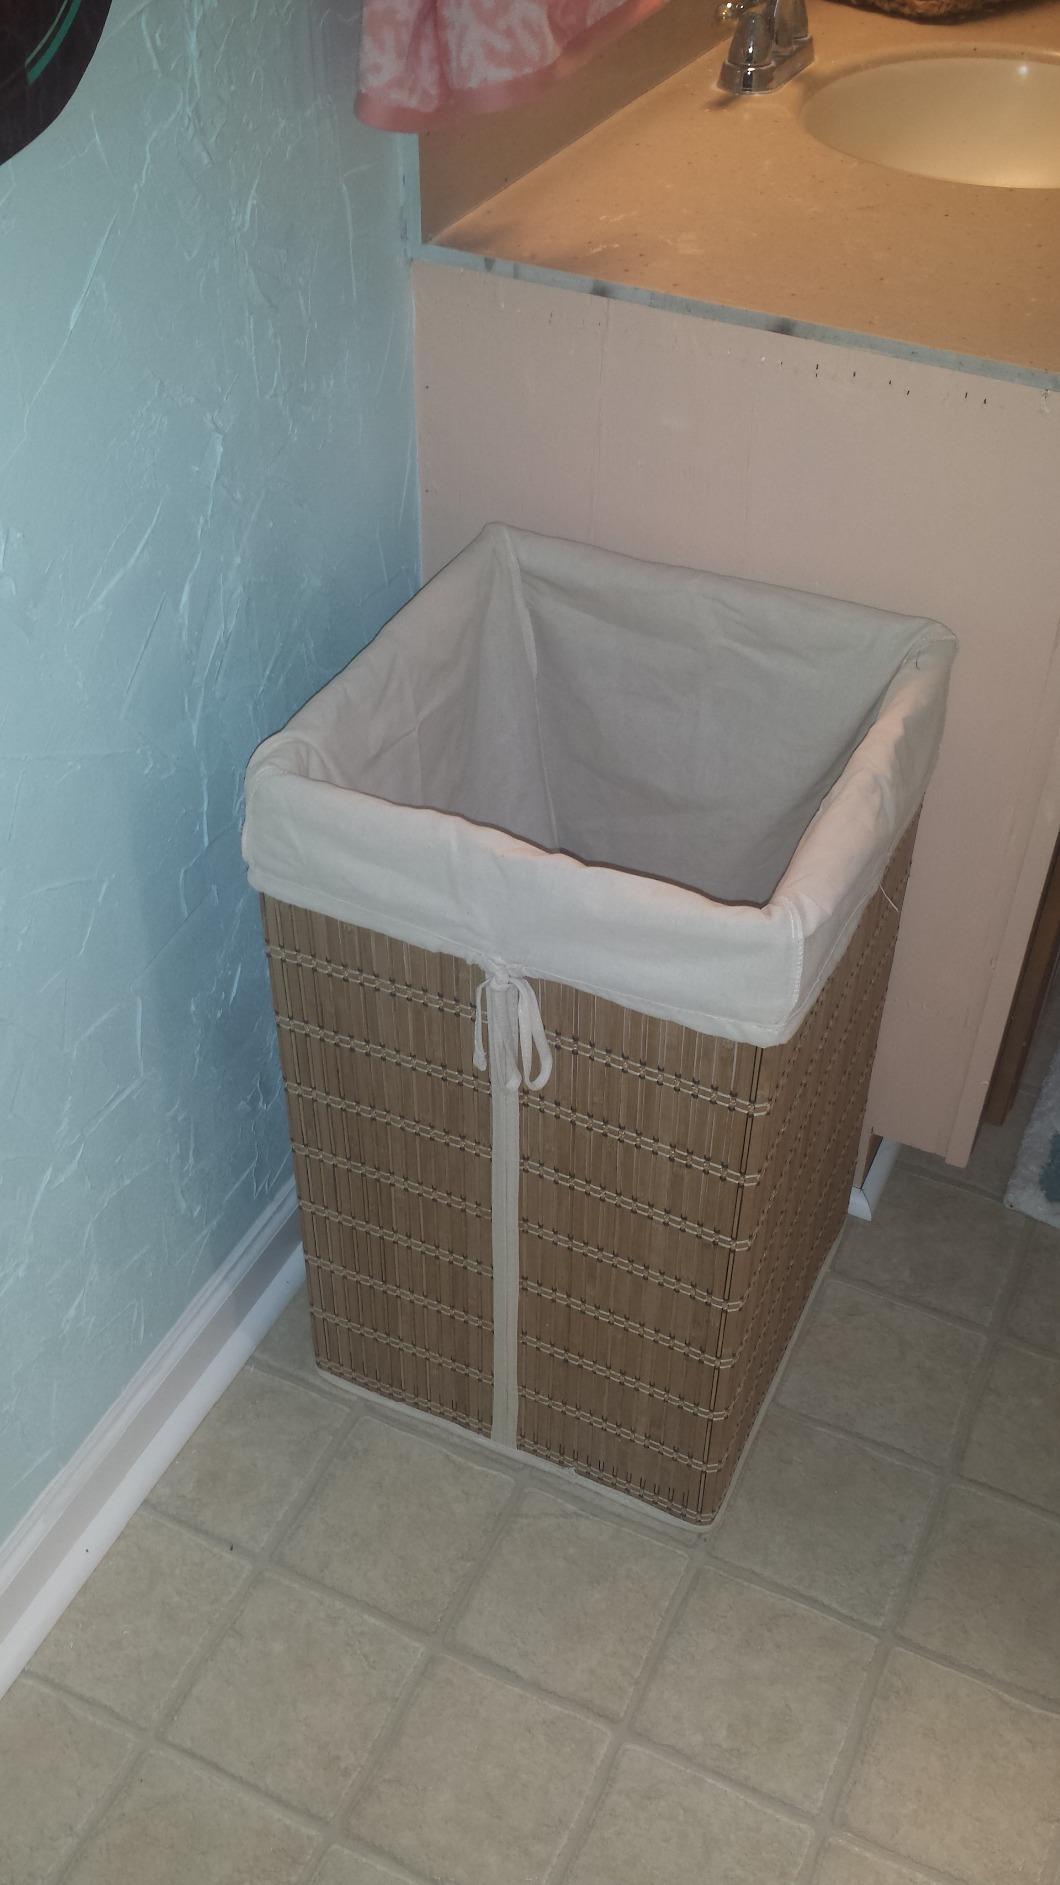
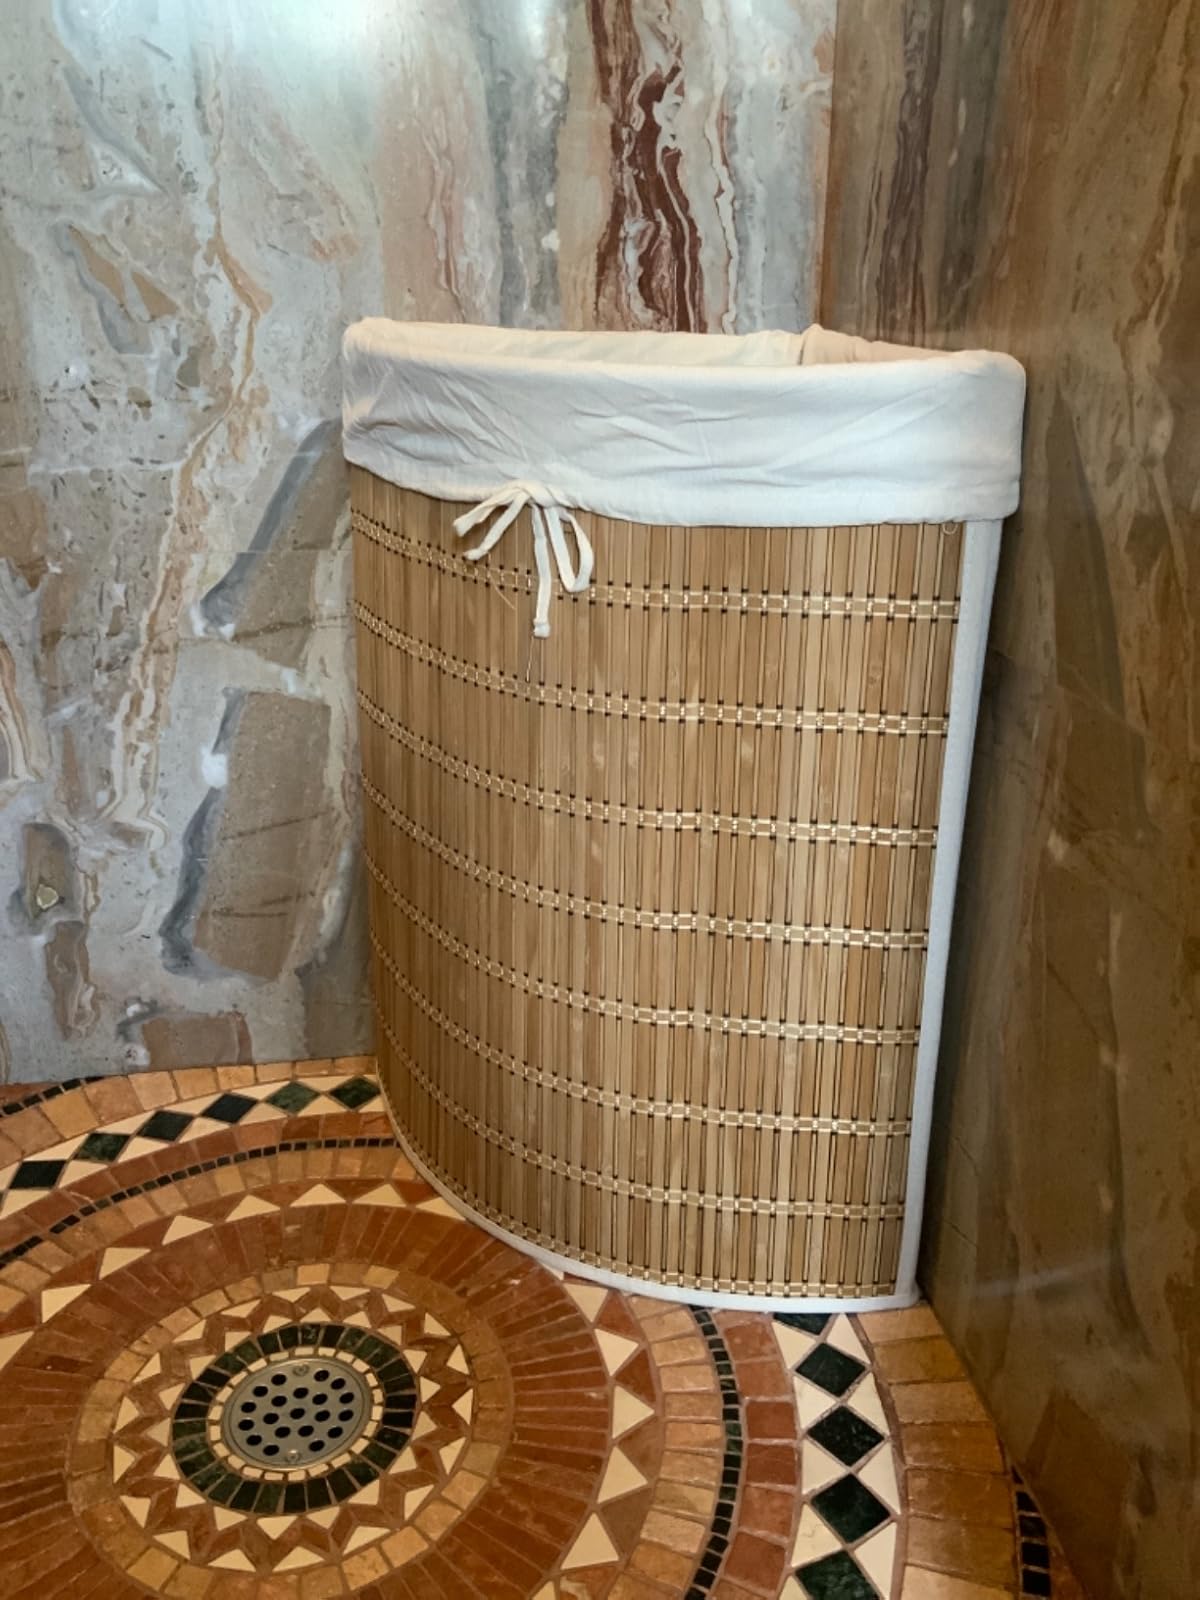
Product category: items_hamper
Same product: no